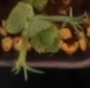
Label: Field Pea